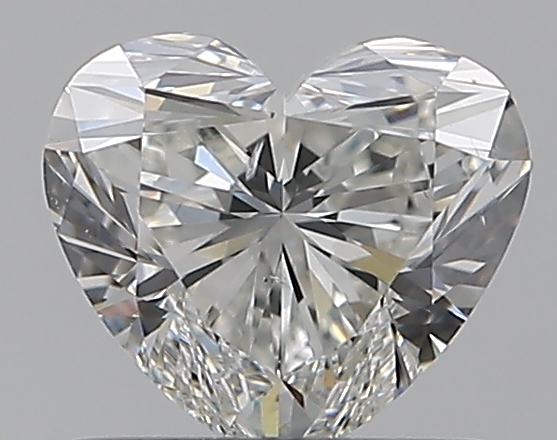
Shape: heart
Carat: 0.73
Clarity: SI1
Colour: H
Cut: EX
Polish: EX
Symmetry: EX
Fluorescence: N
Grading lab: GIA
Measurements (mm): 5.48 x 6.12 x 3.63